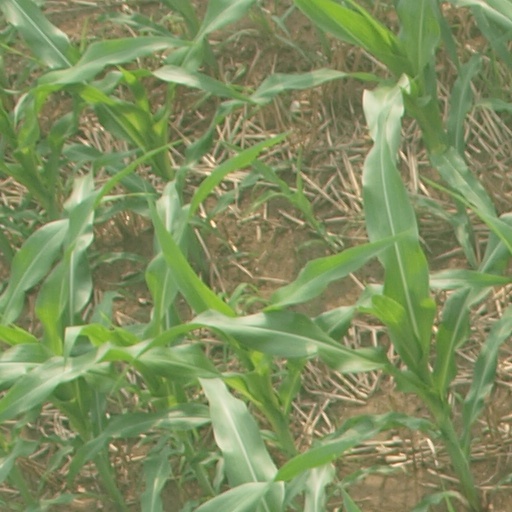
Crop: maize; corn